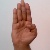
The image shows a hand gesture representing the letter 'B' in Indian Sign Language.